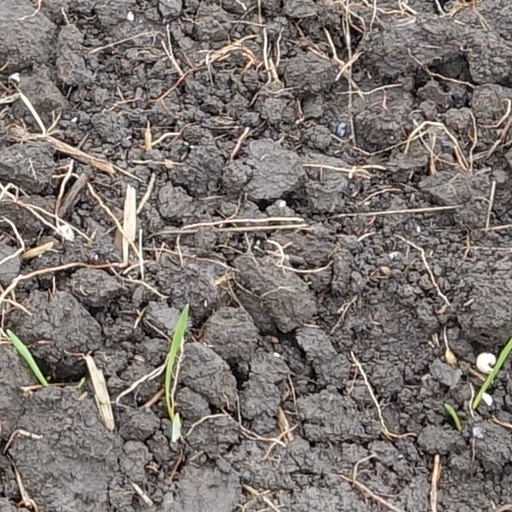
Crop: wheat